Yoshihiro Kawano

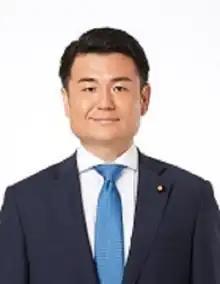
Official portrait, 2019

is a Japanese politician with the Komeito political party. He served in the House of Councillors as a national proportional representative from 2013 to 2025.